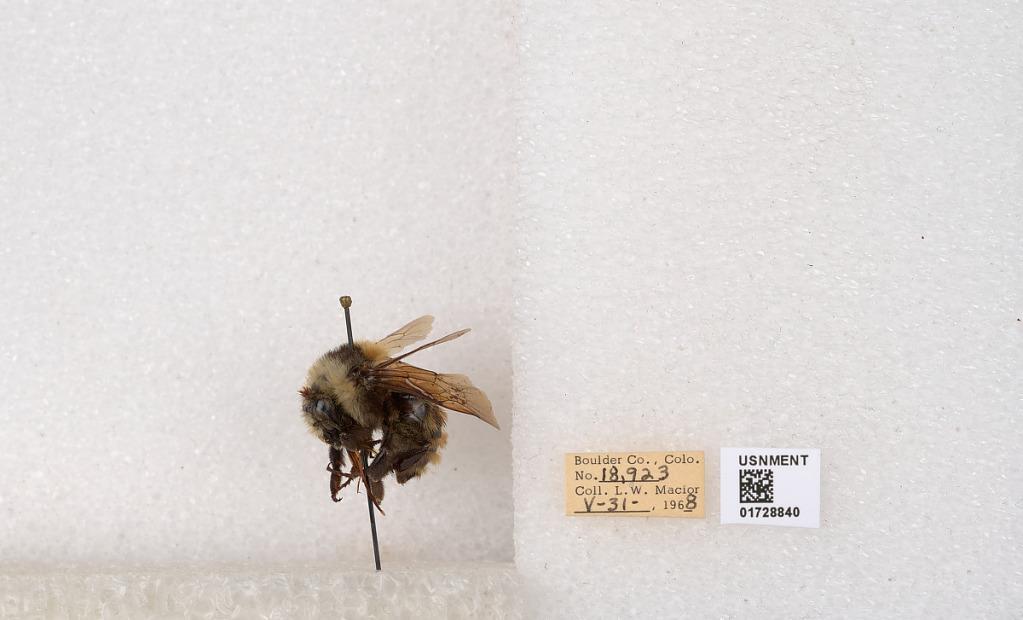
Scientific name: Bombus appositus Cresson
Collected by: L. Macior
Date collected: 1968-5-31
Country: United States
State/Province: Colorado
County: Boulder
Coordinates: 40.0925, -105.358